Molang

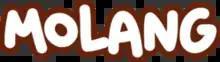

Molang is an animated children's television series created by the animation studio Millimages. The titular character, Molang, was designed by the Korean illustrator Hye-Ji Yoon on the platform KakaoTalk.